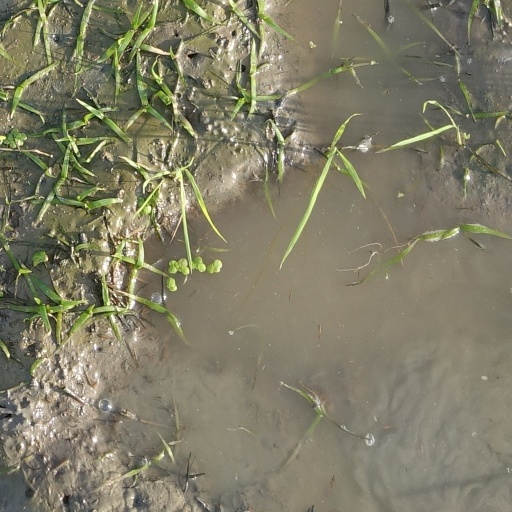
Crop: rice